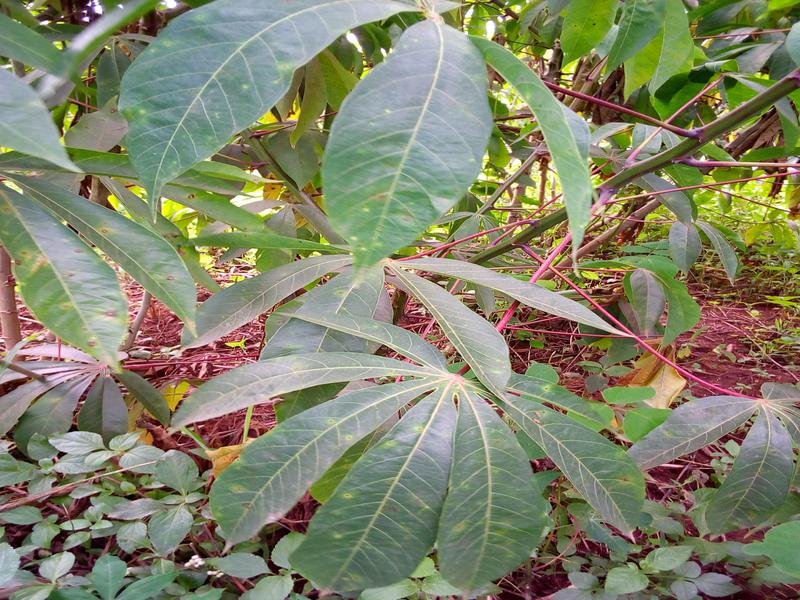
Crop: cassava
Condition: healthy